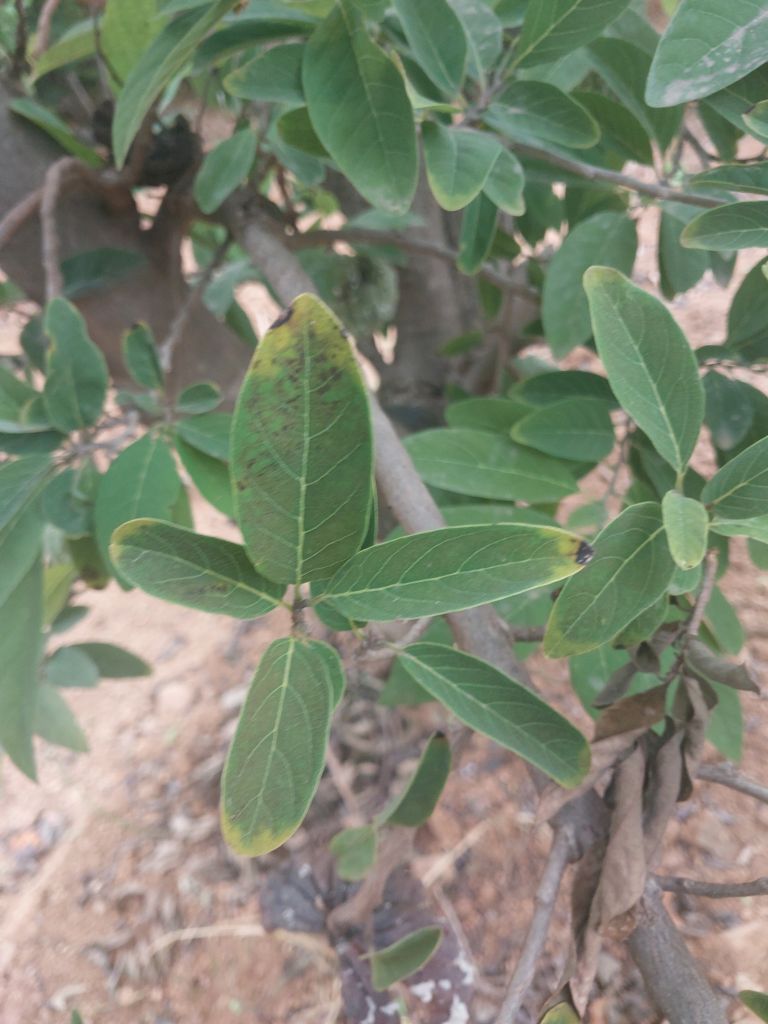
Disease label: Leaf spot on Leaves